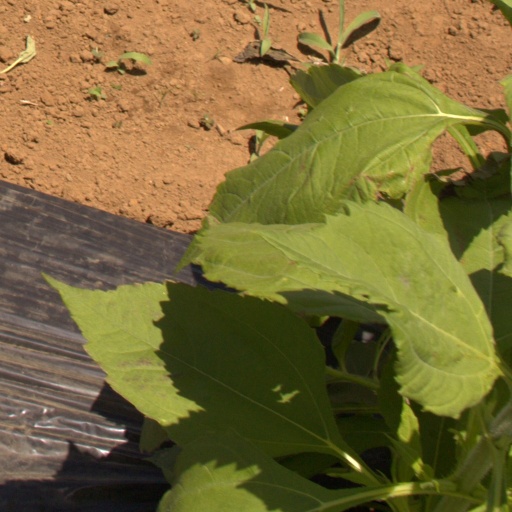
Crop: Jerusalem artichoke